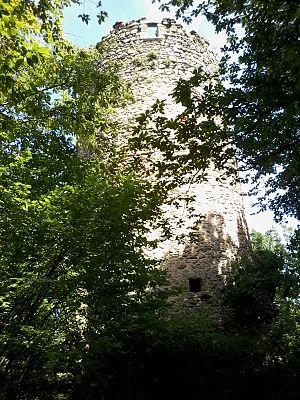
Vestige d'un château médiéval, la tour de Montléans se situe sur la commune de Jardin (Isère).
Jardin est une commune française située dans le département de l'Isère en région Auvergne-Rhône-Alpes.